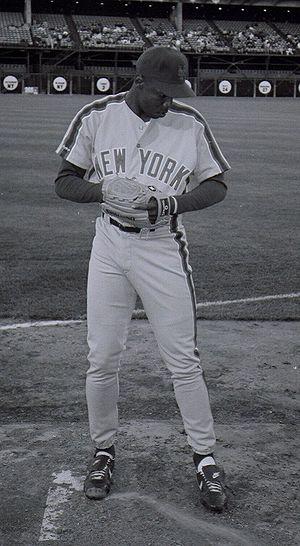
Dwight Eugene Gooden est un ancien joueur américain de baseball qui a joué 16 saisons en Ligue majeure de baseball. Surnommé Doc Gooden ou Dr. K, il a été l'un des lanceurs dominants des années 1980 en Ligue nationale.